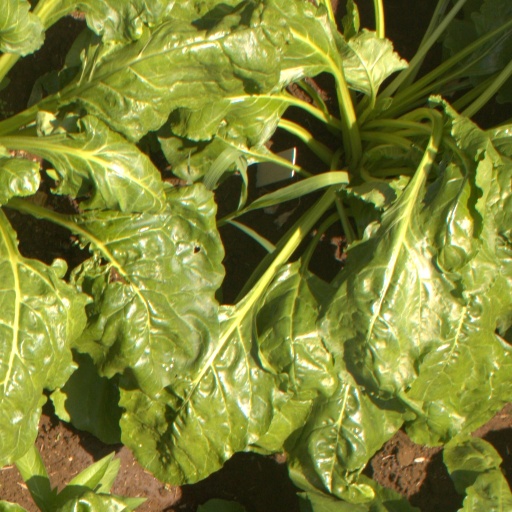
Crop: sugar beet